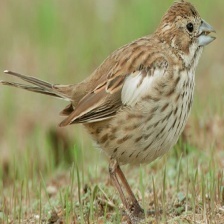
Species: LARK BUNTING
Scientific name: CALAMOSPIZA MELANOCORYS
ImageNet parent category: indigo_bunting